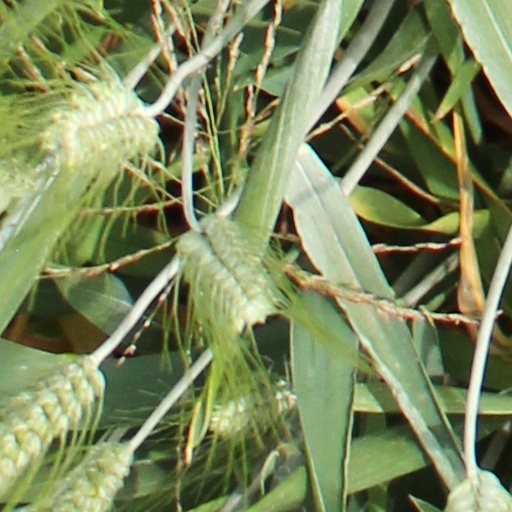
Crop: wheat